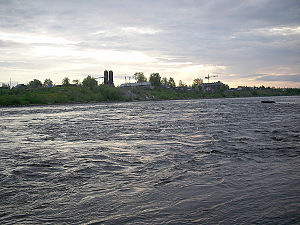
Kem (flod)
udsigt over Kem
Kem er en flod i Karelen i Rusland. Floden starter i indsøen Kujto og forløber gennem flere indsøer til Hvidehavet. Floden har en samlet længde på 191 km og et afvandingsområde på 27.700 km². Middelvandføringen er 275 m³/sek. Floden har tilløb fra floderne Tsjirka-Kem, Kepa og Sjomba.